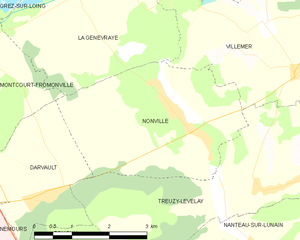
Carte des communes françaises Nonville